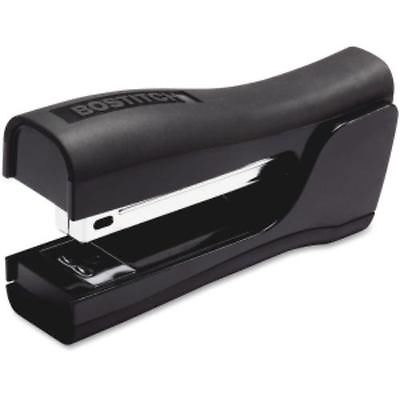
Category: stapler